Tiago Santos

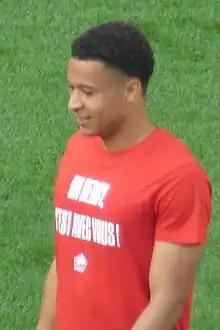
Santos with Lille in 2023

Tiago Carvalho Santos (born 23 July 2002) is a Portuguese professional footballer who plays as a right-back for Ligue 1 club Lille.